11th Armored Cavalry Regiment

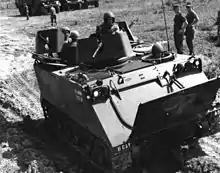
11th ACR Armored Cavalry Assault Vehicle in Vietnam.

Task Force Palehorse works directly with Operations Group at the National Training Center to assist in meeting the training requirements for the Rotational Training Unit (RTU).